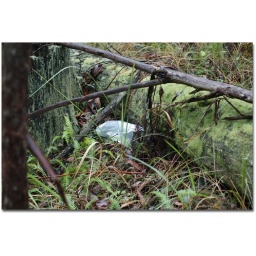
Elliot trap placed against log with plastic bag covering to reduce amount of rain affecting trap